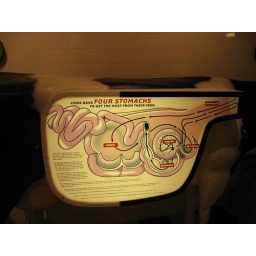
cow in cross section